Bill Dickey

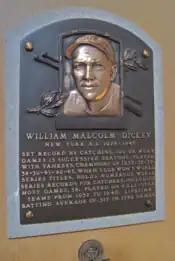
Bill Dickey's plaque in the Baseball Hall of Fame

On October 5, 1932, Dickey married Violet Arnold, a New York showgirl, at St. Mark's Church in Jackson Heights, New York. The couple had one child, Lorraine, born in 1935.